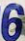
Number: 6